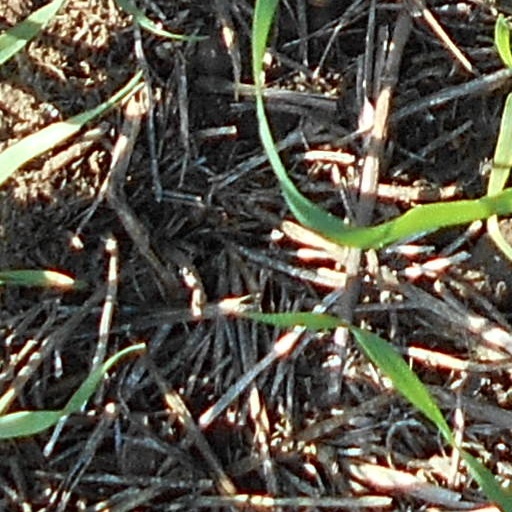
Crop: wheat